Pacific War

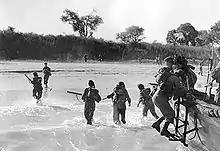
Royal Marines landing at Ramree

After the Allied setbacks in 1943, the South East Asia command prepared to launch offensives into Burma on several fronts. In early 1944, the Chinese and American troops of the Northern Combat Area Command (NCAC), commanded by the American general Joseph Stilwell, began extending the Ledo Road from India into northern Burma, while the Indian XV Corps began an advance along the coast in Arakan Province. In February 1944, the Japanese mounted a local counter-attack in Arakan. After early Japanese success, this counter-attack was defeated in the Battle of the Admin Box when the isolated Indian divisions of XV Corps repelled a concerted Japanese assault, relying on supplies dropped by parachute.